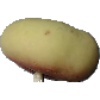
Label: Peach Flat 1